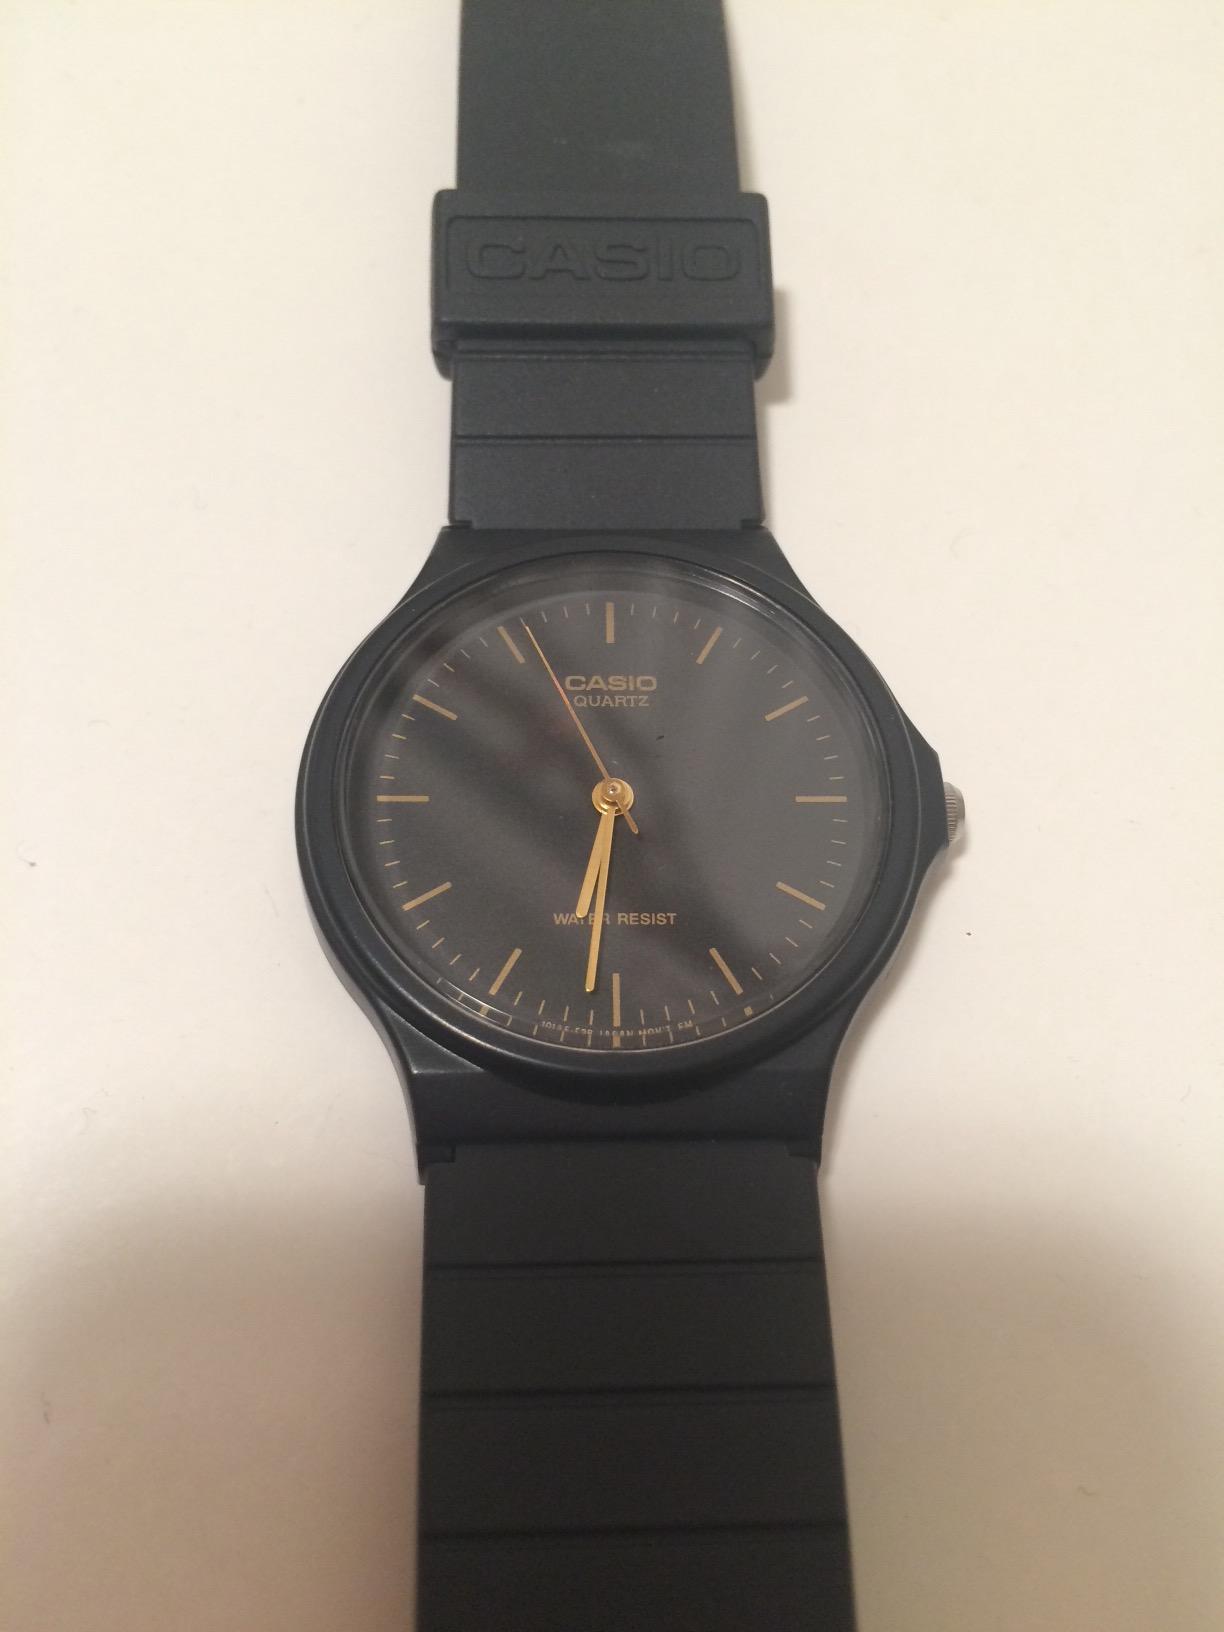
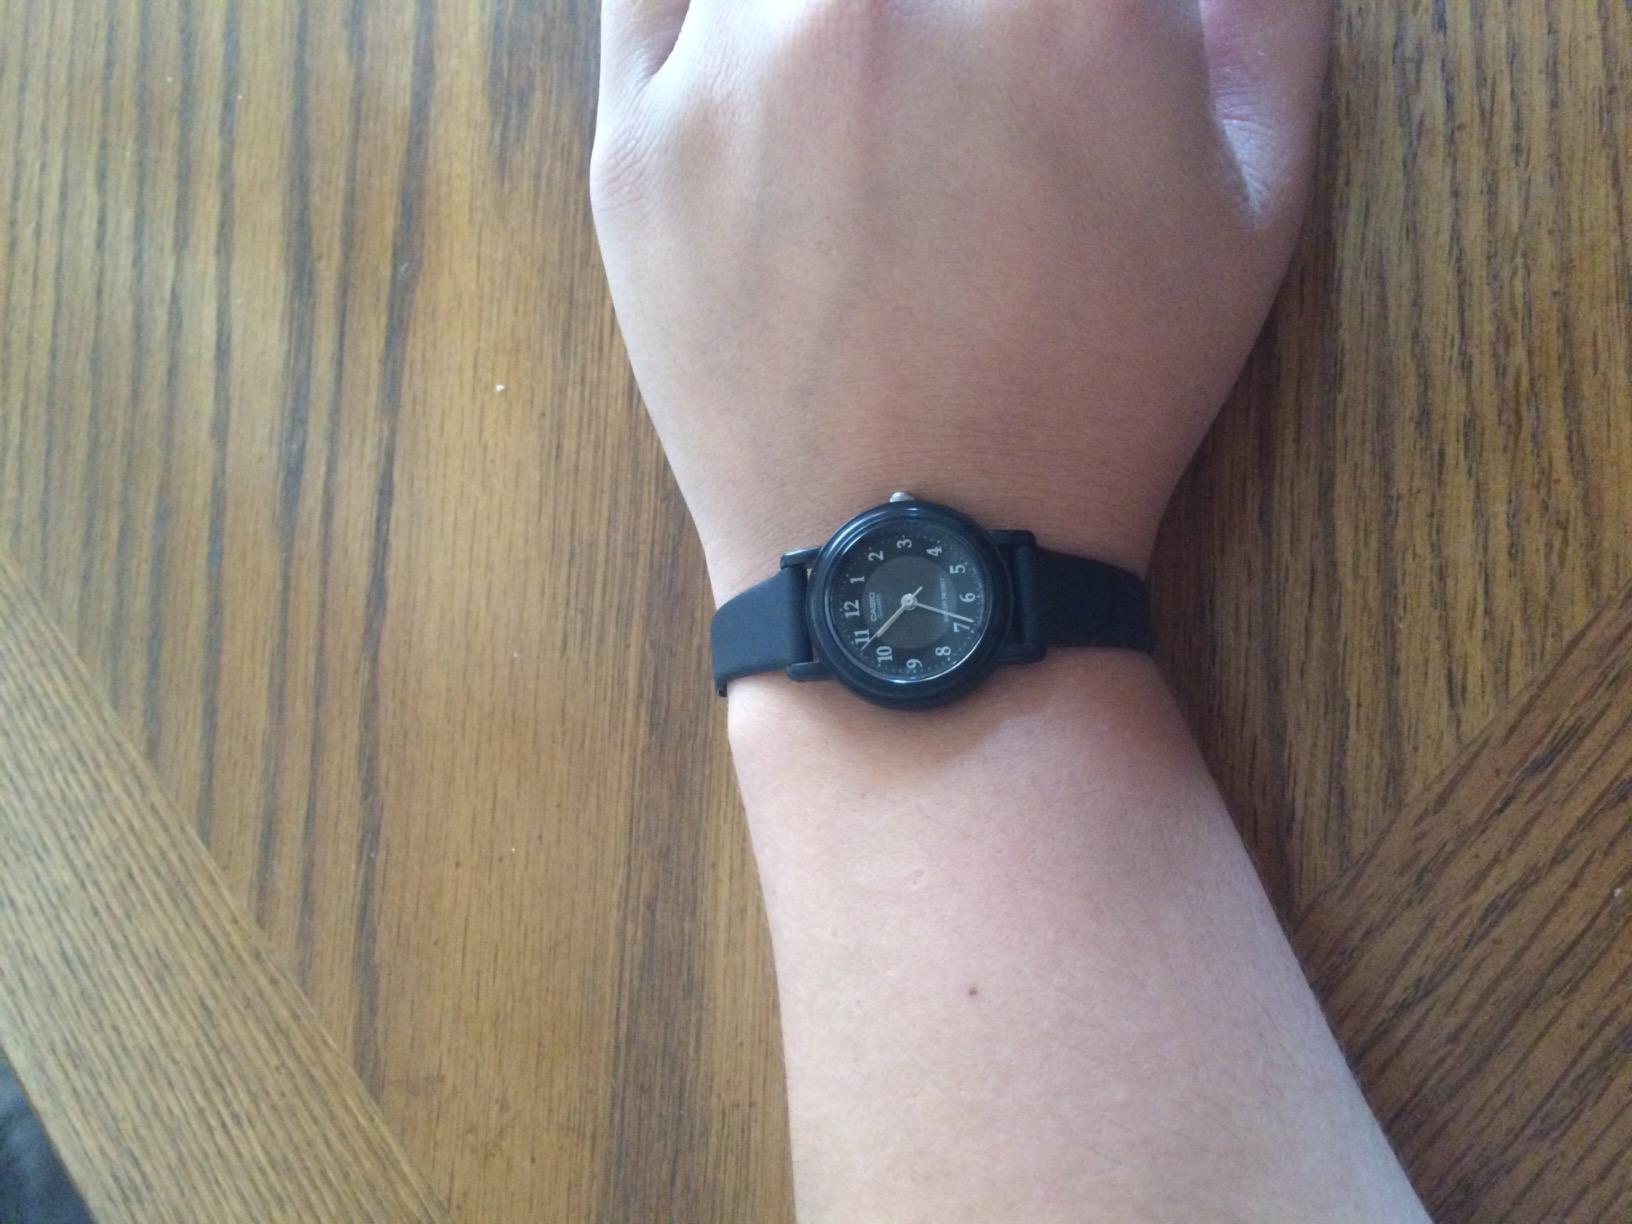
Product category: accessories_watch
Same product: no